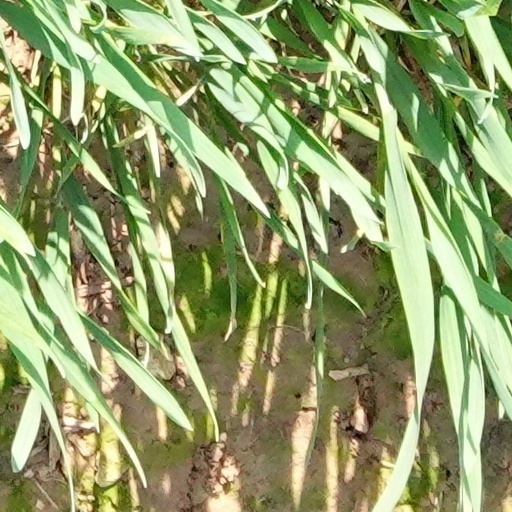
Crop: wheat